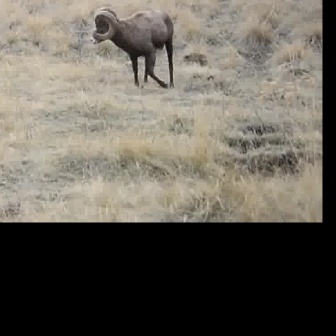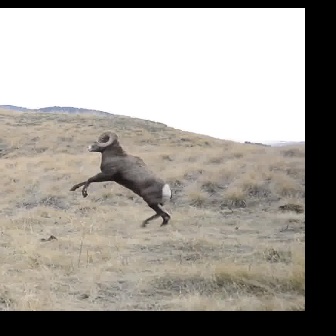
  Please identify the target specified by the bounding box [87,4,175,92] in the first image and locate it in the second image. Return the coordinates in [x_min,y_min,x_max,y_max] format.
Answer: [66,129,171,234]